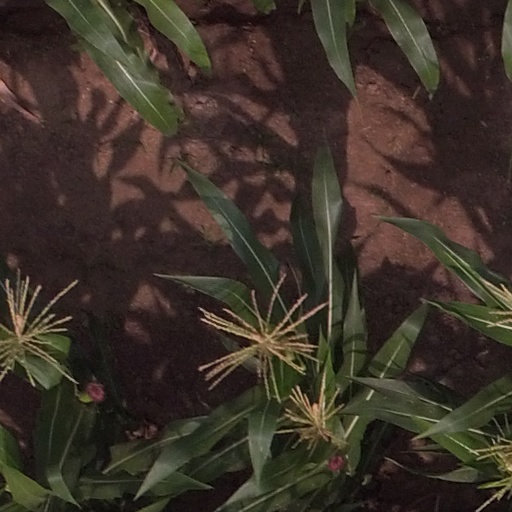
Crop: maize; corn